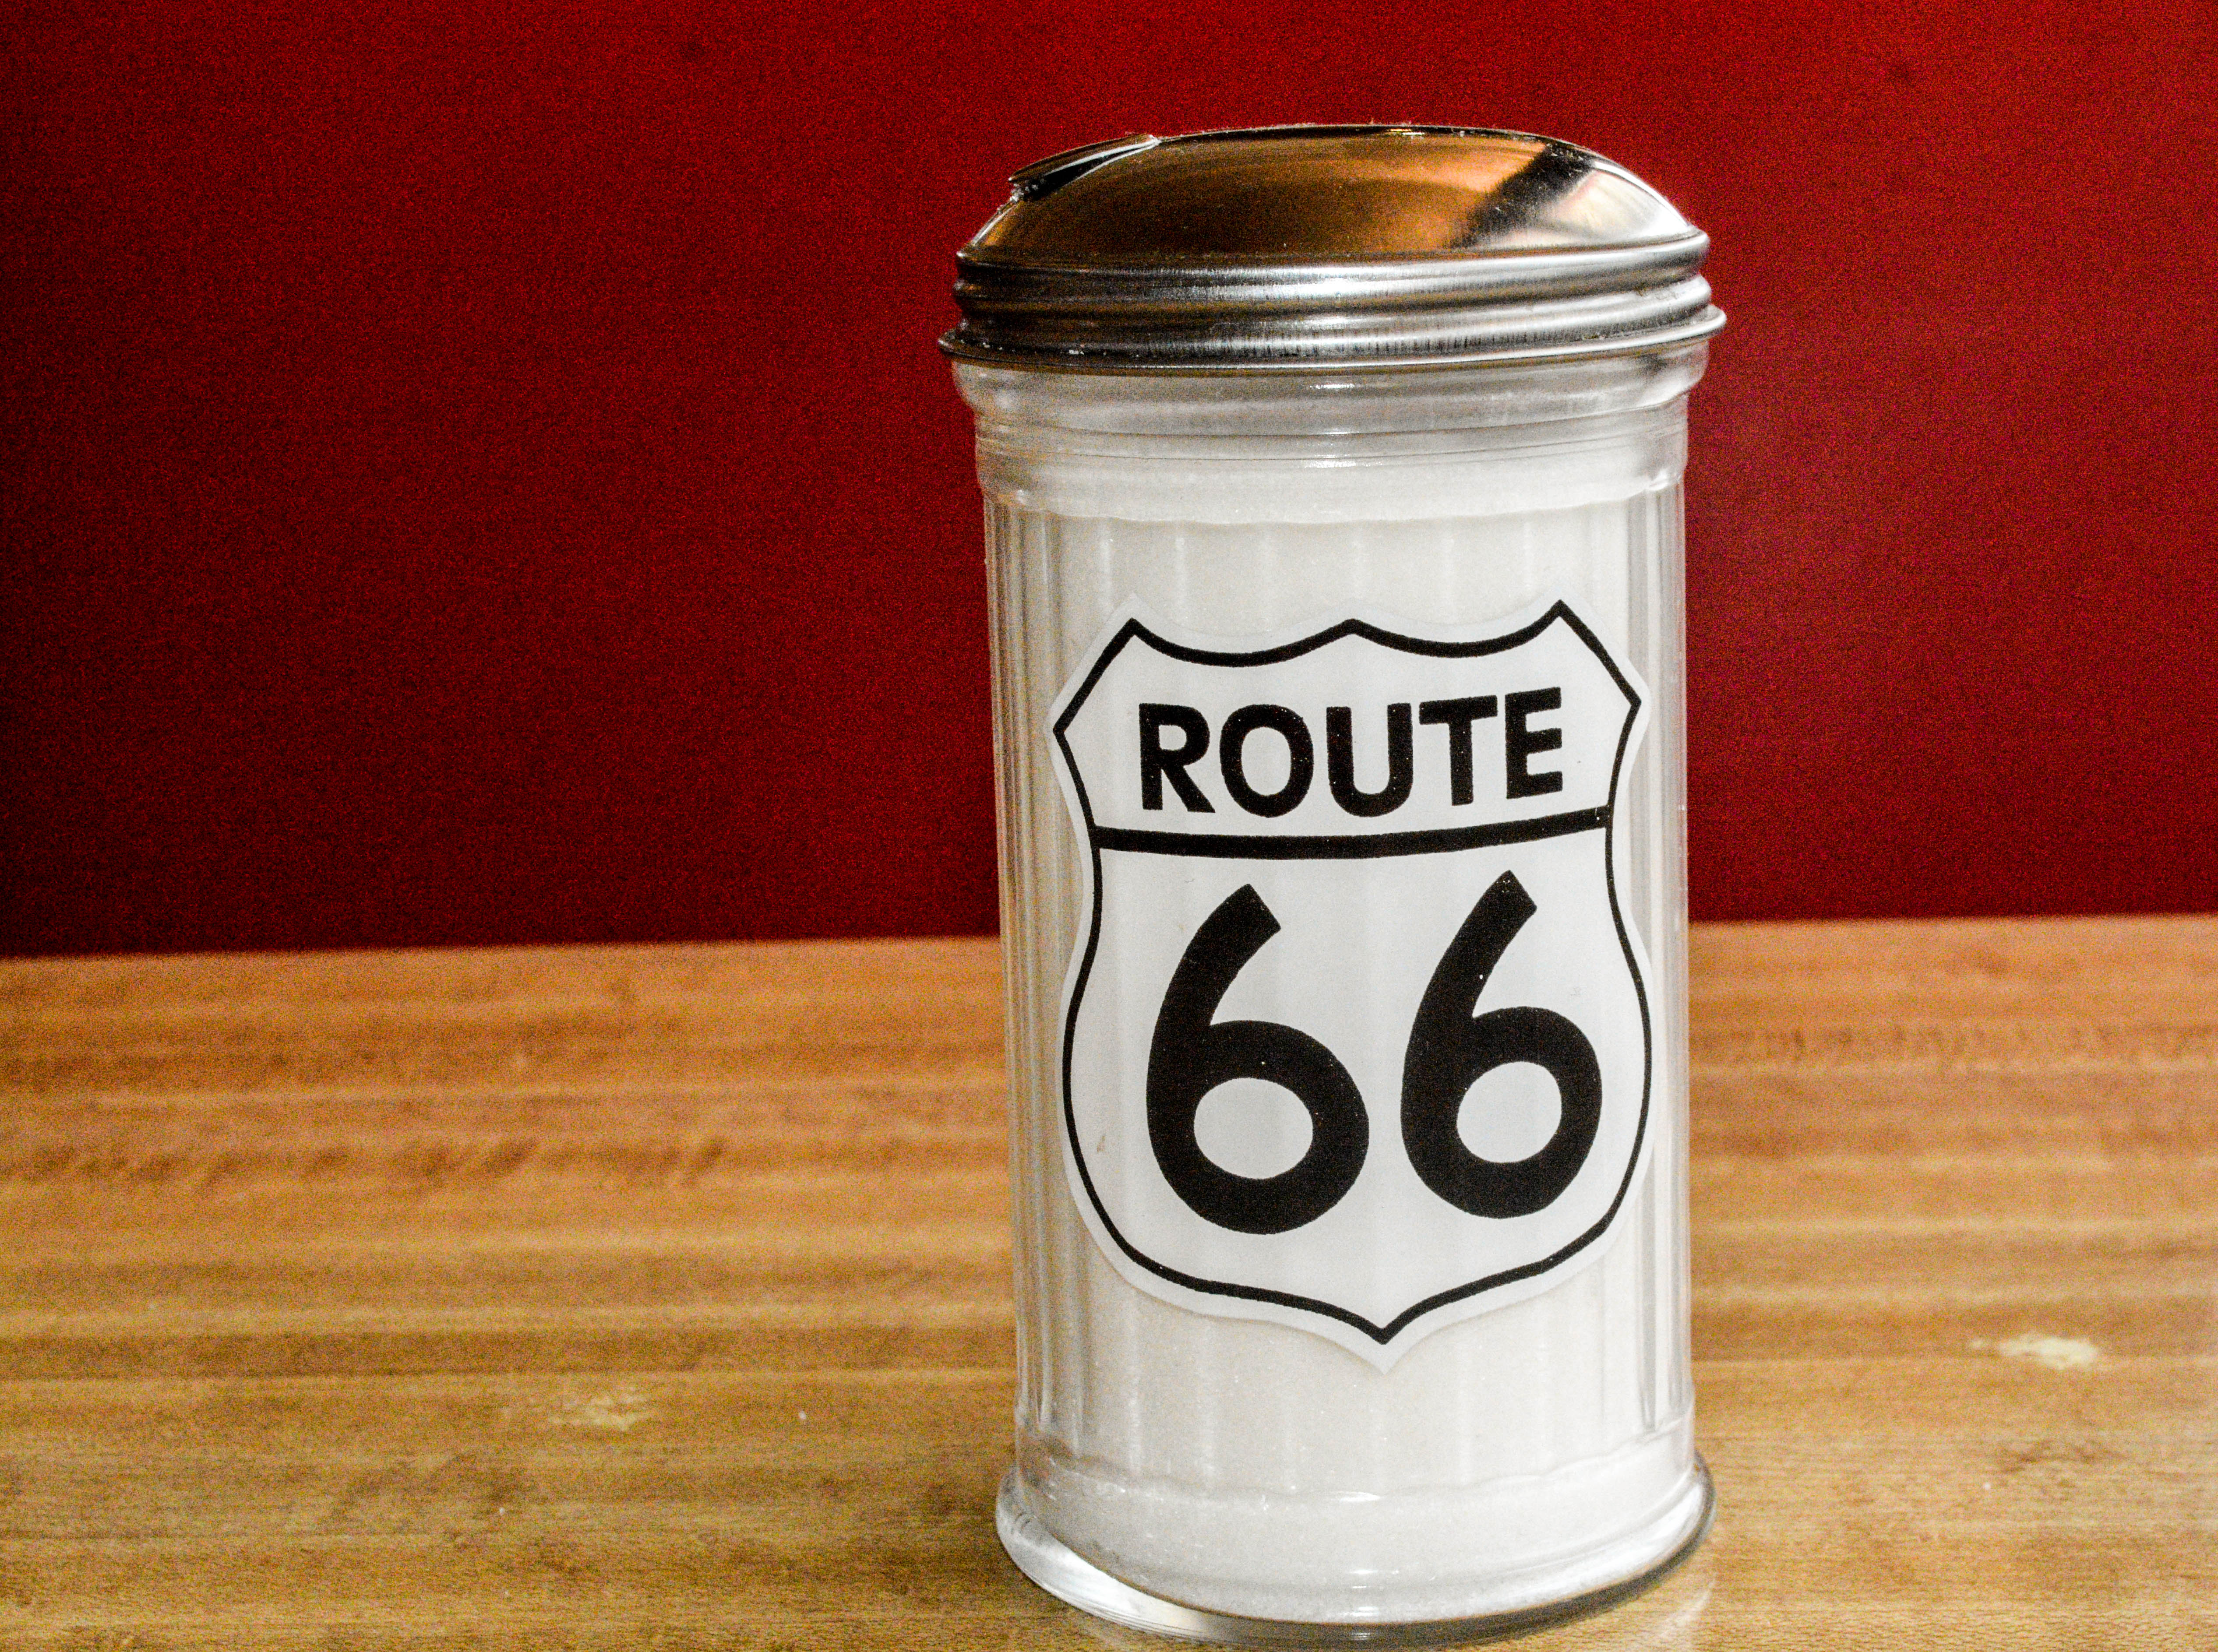
cup, drink, bottle, mug, lighting, coffee cup, mason jar, tin can, pint us, drinkware